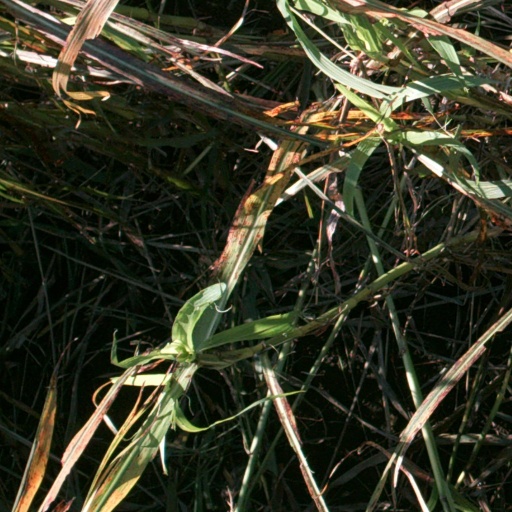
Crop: sorghum